Lyceum (Mississippi)

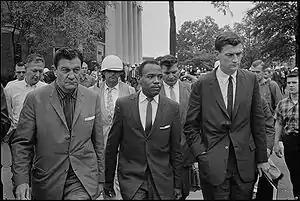
The columns of the Lyceum can be seen behind James Meredith as he is accompanied by federal officials

converted into a hospital for Confederate wounded. It was evacuated in November 1862 as general Ulysses S. Grant's Union forces approached. Although Kansas troops destroyed much of the medical equipment, a lone remaining professor persuaded Grant against burning the campus. After three weeks, Grant and his forces left, and the campus returned to being a Confederate hospital. Throughout the war, over 700 wounded died and were buried on campus.